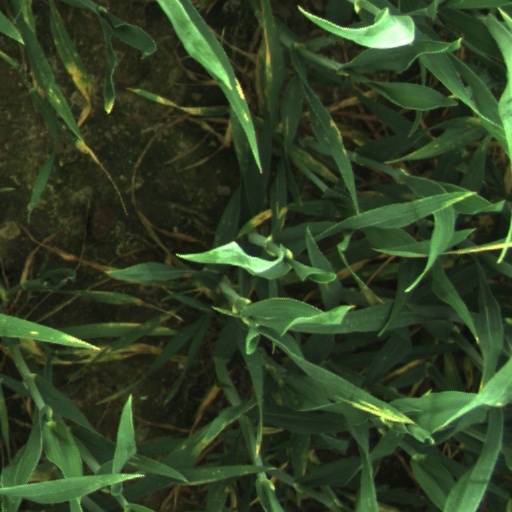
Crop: wheat